Sunwoo Jin

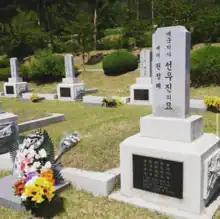
Jin's grave at the National Cemetery in Daejon

Jin was the father of six children (3 boys and 3 girls including twin girls), and a husband to Kwon Jeong-rye, his work placed his family in precarious situations. His twin daughters were born on June 22, 1950, in Seoul, 3 days before the beginning of the Korean War. As the two newborns were put to sleep, a bomb was dropped near their house, and shrapnel had flown and left a small scar on his daughter's face. Because of the ongoing conflict and threat of invading forces from the North, Jin's family was forced to flee to Busan. He and his family had to walk to Busan, due to the chaos and inability to access vehicles and the threat of enemy bombings.